Chatham Anglers

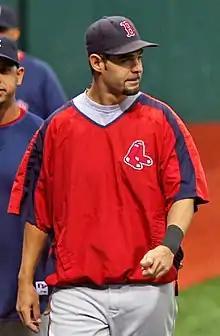
CCBL Hall of Famer Mike Lowell

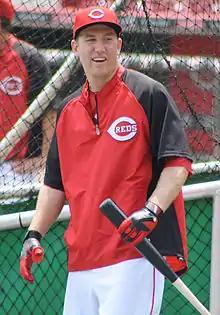
Todd Frazier

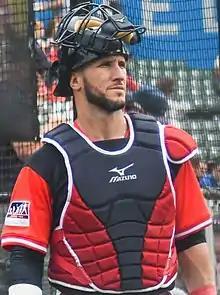
Yan Gomes

The CCBL Hall of Fame and Museum is a history museum and hall of fame honoring past players, coaches, and others who have made outstanding contributions to the CCBL. Below are the inductees who spent all or part of their time in the Cape League with Chatham.